Royer-Williams House

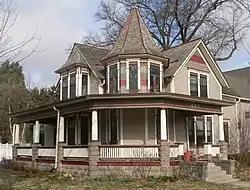
The house in 2012

The Royer-Williams House is a historic house in Lincoln, Nebraska. It was built by Henry Royer in 1887, and designed in the Queen Anne architectural style, with "the hood-moldings of the windows, the prominent square bay window of the south facade complete with Victorian trim and brackets, and the varied imbrication on the second floor of the tower and on the concave hip of the south bay window.". In 1898, it was purchased by T. F. A. Williams, who lived here with his wife, sociologist Hattie Plum Williams who wrote books about German Russians. It has been listed on the National Register of Historic Places since June 14, 1982.